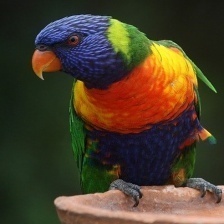
Species: RAINBOW LORIKEET
Scientific name: TRICHOGLOSSUS MOLUCCANUS
ImageNet parent category: lorikeet